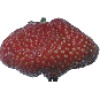
Label: Strawberry Wedge 1